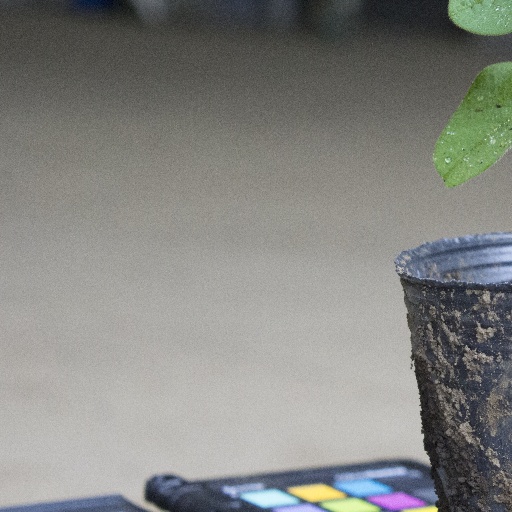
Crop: soybean